War crimes in the Tigray war

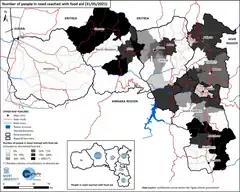
Map of Tigray showing the number of people in need that were reached with food aid (May 2021)

Human Rights Watch and Amnesty International described Tigrayans being targeted with impunity, both by military and civilian groups: